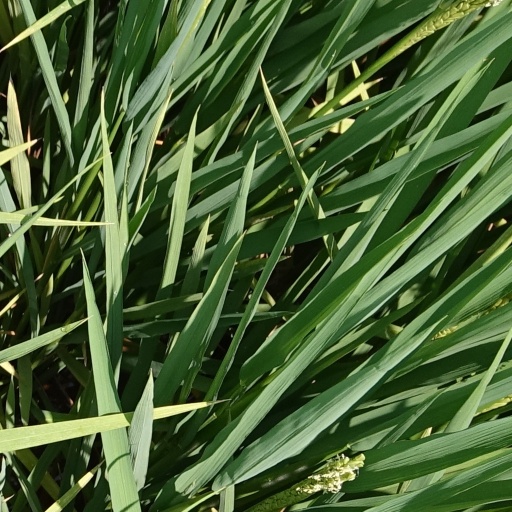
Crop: rice